Thomas Hardy

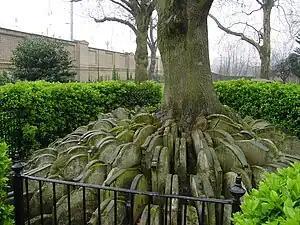
"The Hardy Tree", a Great Tree of London in Old St Pancras churchyard in London, growing between gravestones moved while Hardy was working there. The tree fell in December 2022.

Thomas Hardy was born on 2 June 1840 in Higher Bockhampton (then Upper Bockhampton), a hamlet in the parish of Stinsford to the east of Dorchester in Dorset, England, where his father Thomas (1811–1892) worked as a stonemason and local builder. His parents had married at Melbury Osmond on 22 December 1839. His mother, Jemima (née Hand; 1813–1904), was well read, and she educated Thomas until he went to his first school at Bockhampton at the age of eight. For several years he attended Mr. Last's Academy for Young Gentlemen in Dorchester, where he learned Latin and demonstrated academic potential.